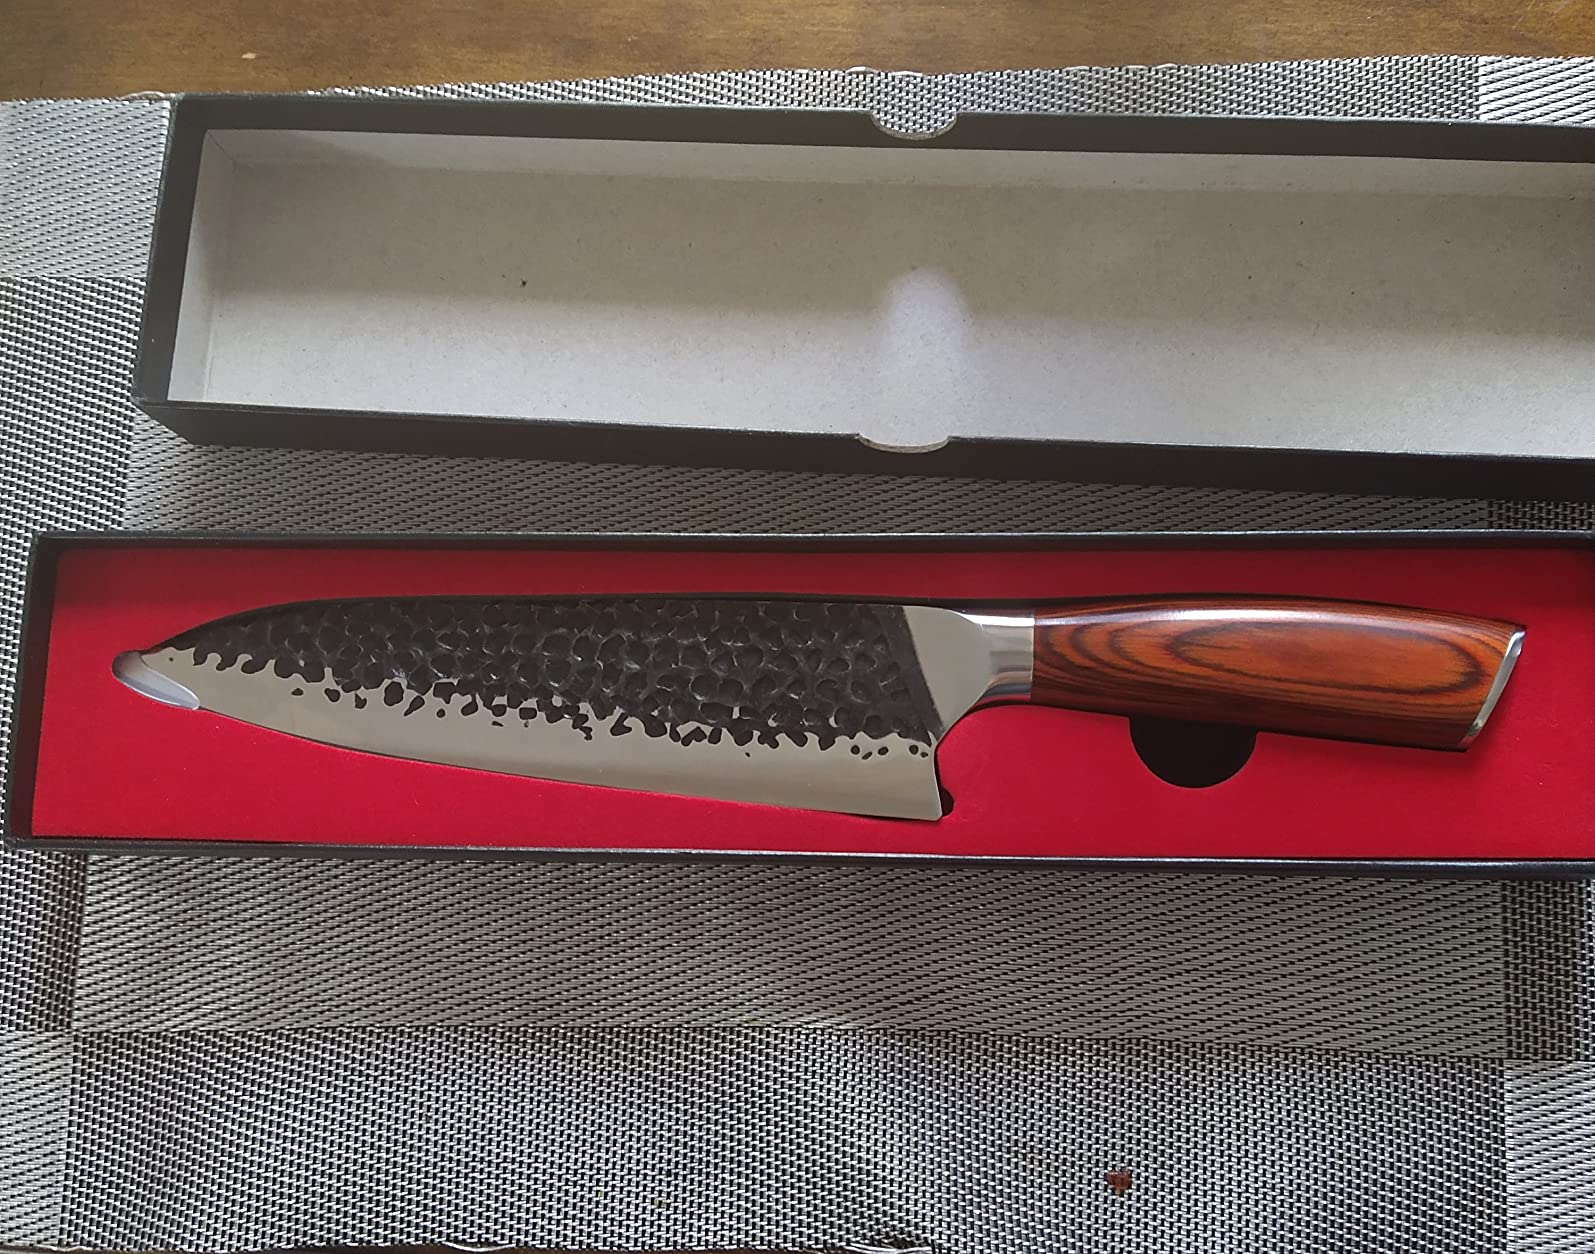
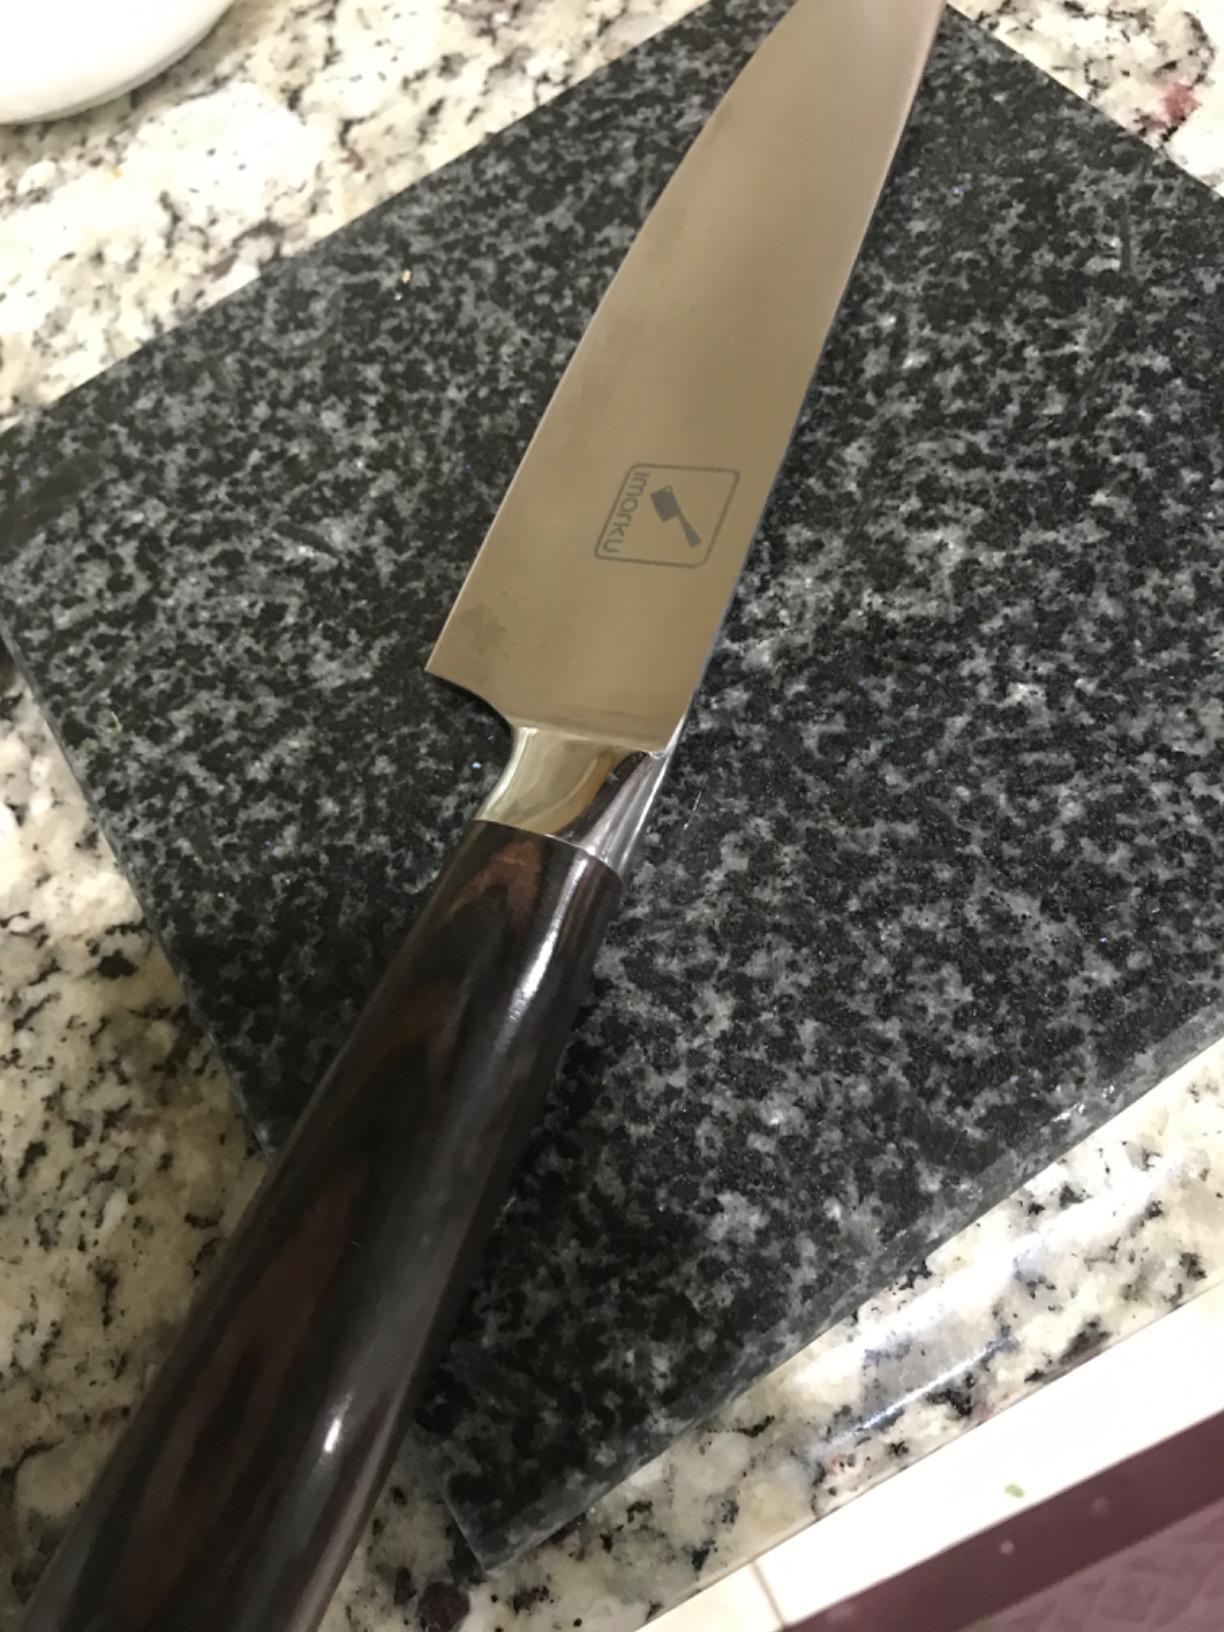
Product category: items_knife
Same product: no